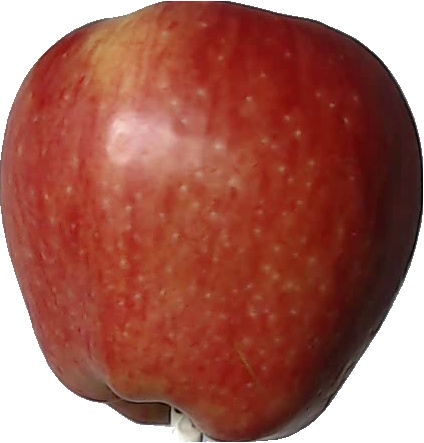
Label: apple_red_1